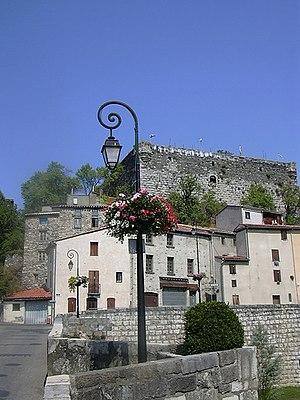
Quillan est une ancienne commune française, située dans le département de l'Aude en région Occitanie.